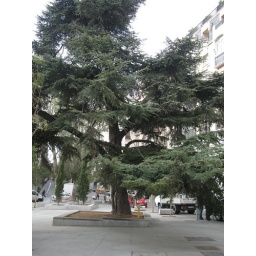
Madird. In the street we met a Cedar tree like in Libanon.